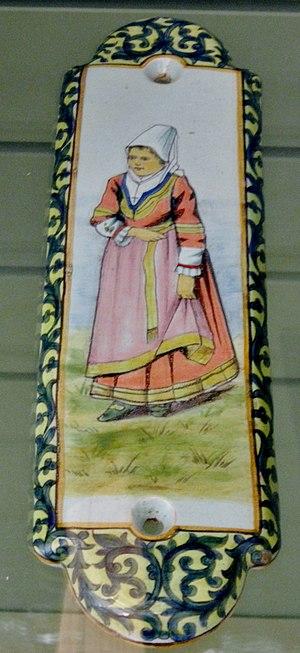
Plaque de propreté représentant une femme de Ploaré (faïence Porquier-Beau, fin XIXe siècle, musée départemental breton).
Ploaré est une ancienne commune et paroisse du Finistère rattachée à celle de Douarnenez en 1945.